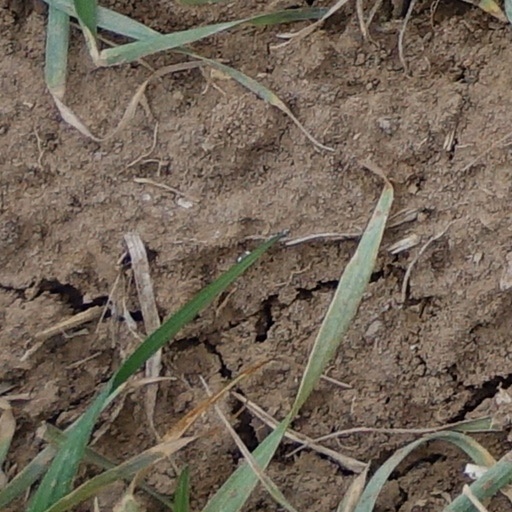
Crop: wheat